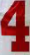
Number: 4